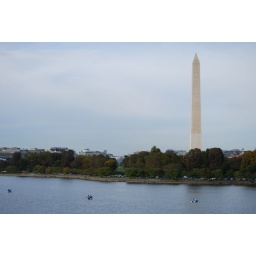
you can spot the white house in between the trees :)